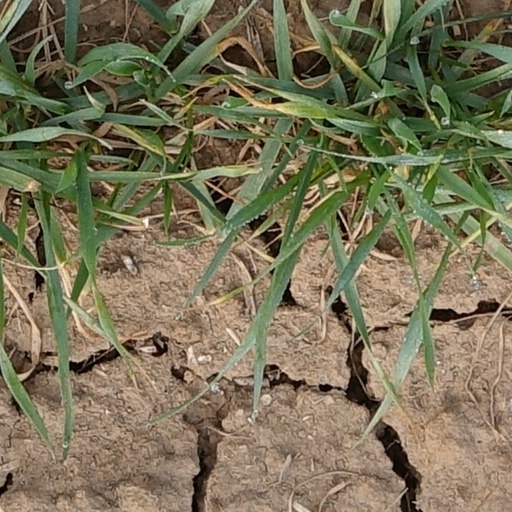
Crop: wheat